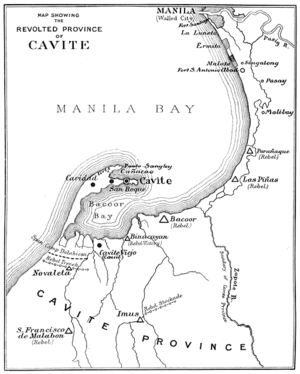
Carte de la province de Cavite, aux Philippines montrant la palissade en 1896 aux Philippines Révolution. Carte tirée de Les Iles Philippines: Une politique, géographique, ethnographique, l'histoire sociale et commerciale de l'archipel des Philippines, embrasser toute la période de l'espagnol l'article par John Foreman, publié 1906